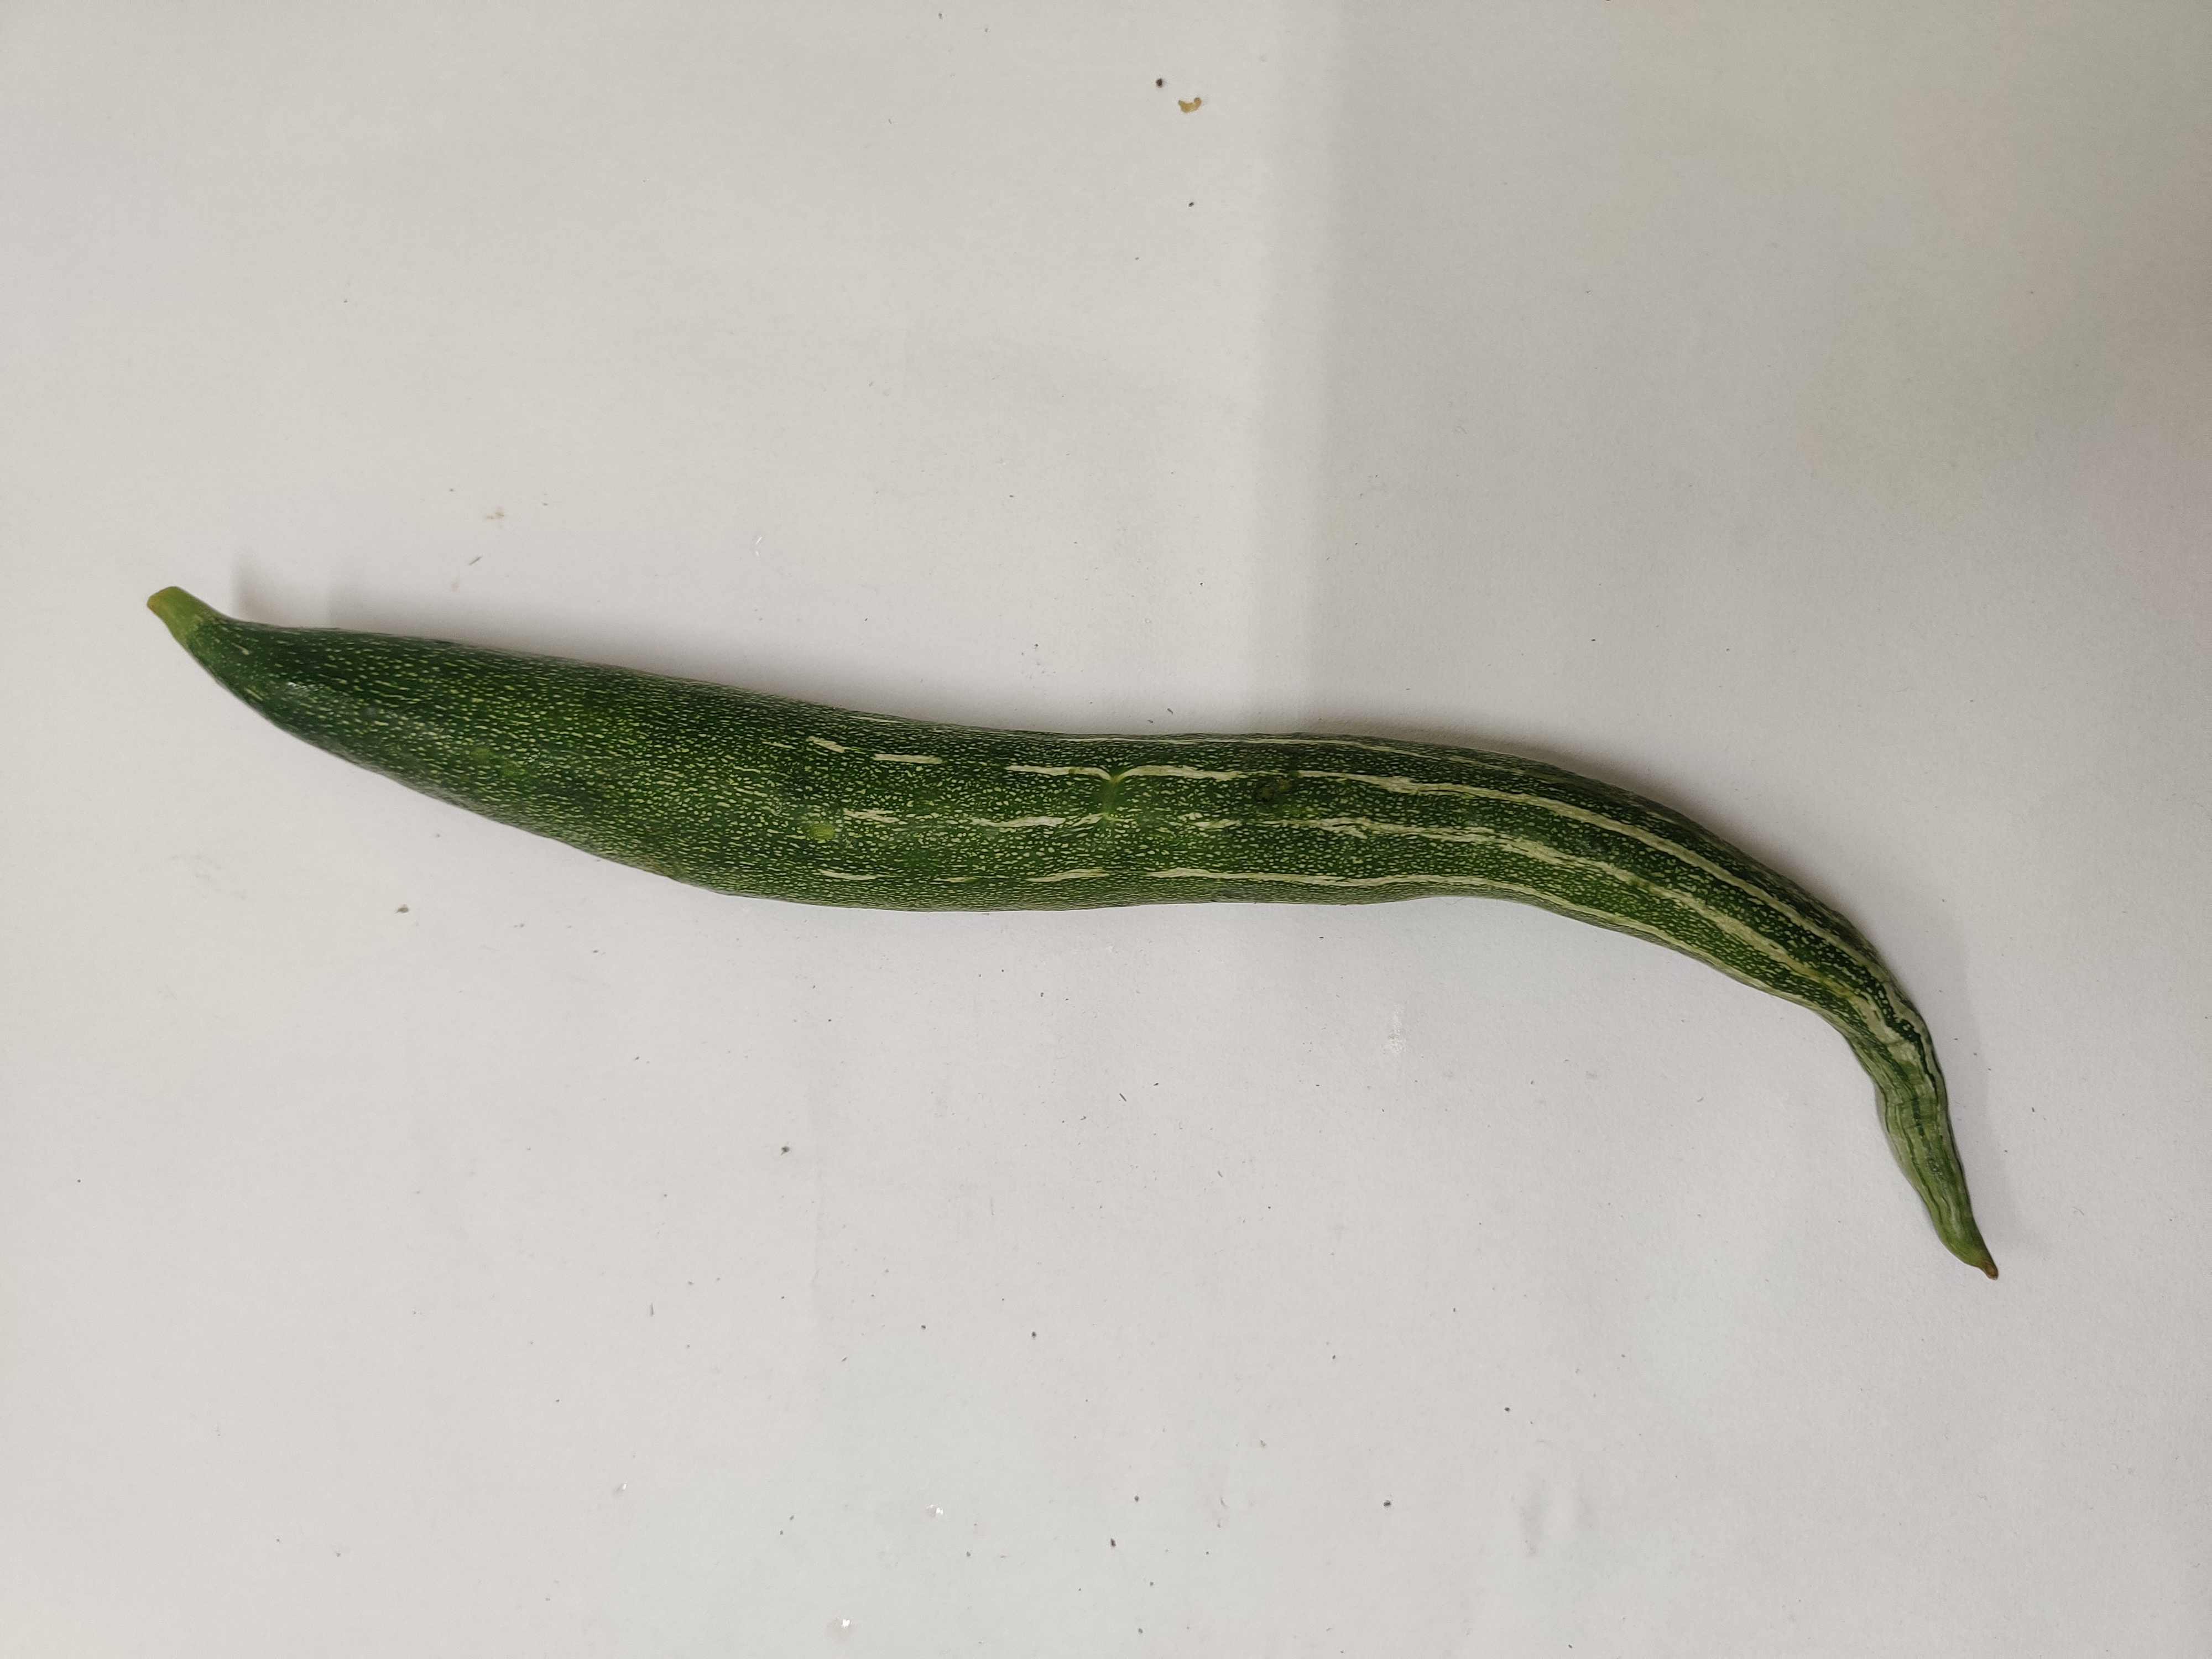
Crop: Snake Gourd
Condition: Fresh